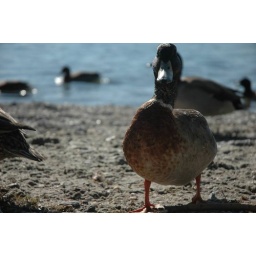
Feeding the ducks at the lake in wanaka